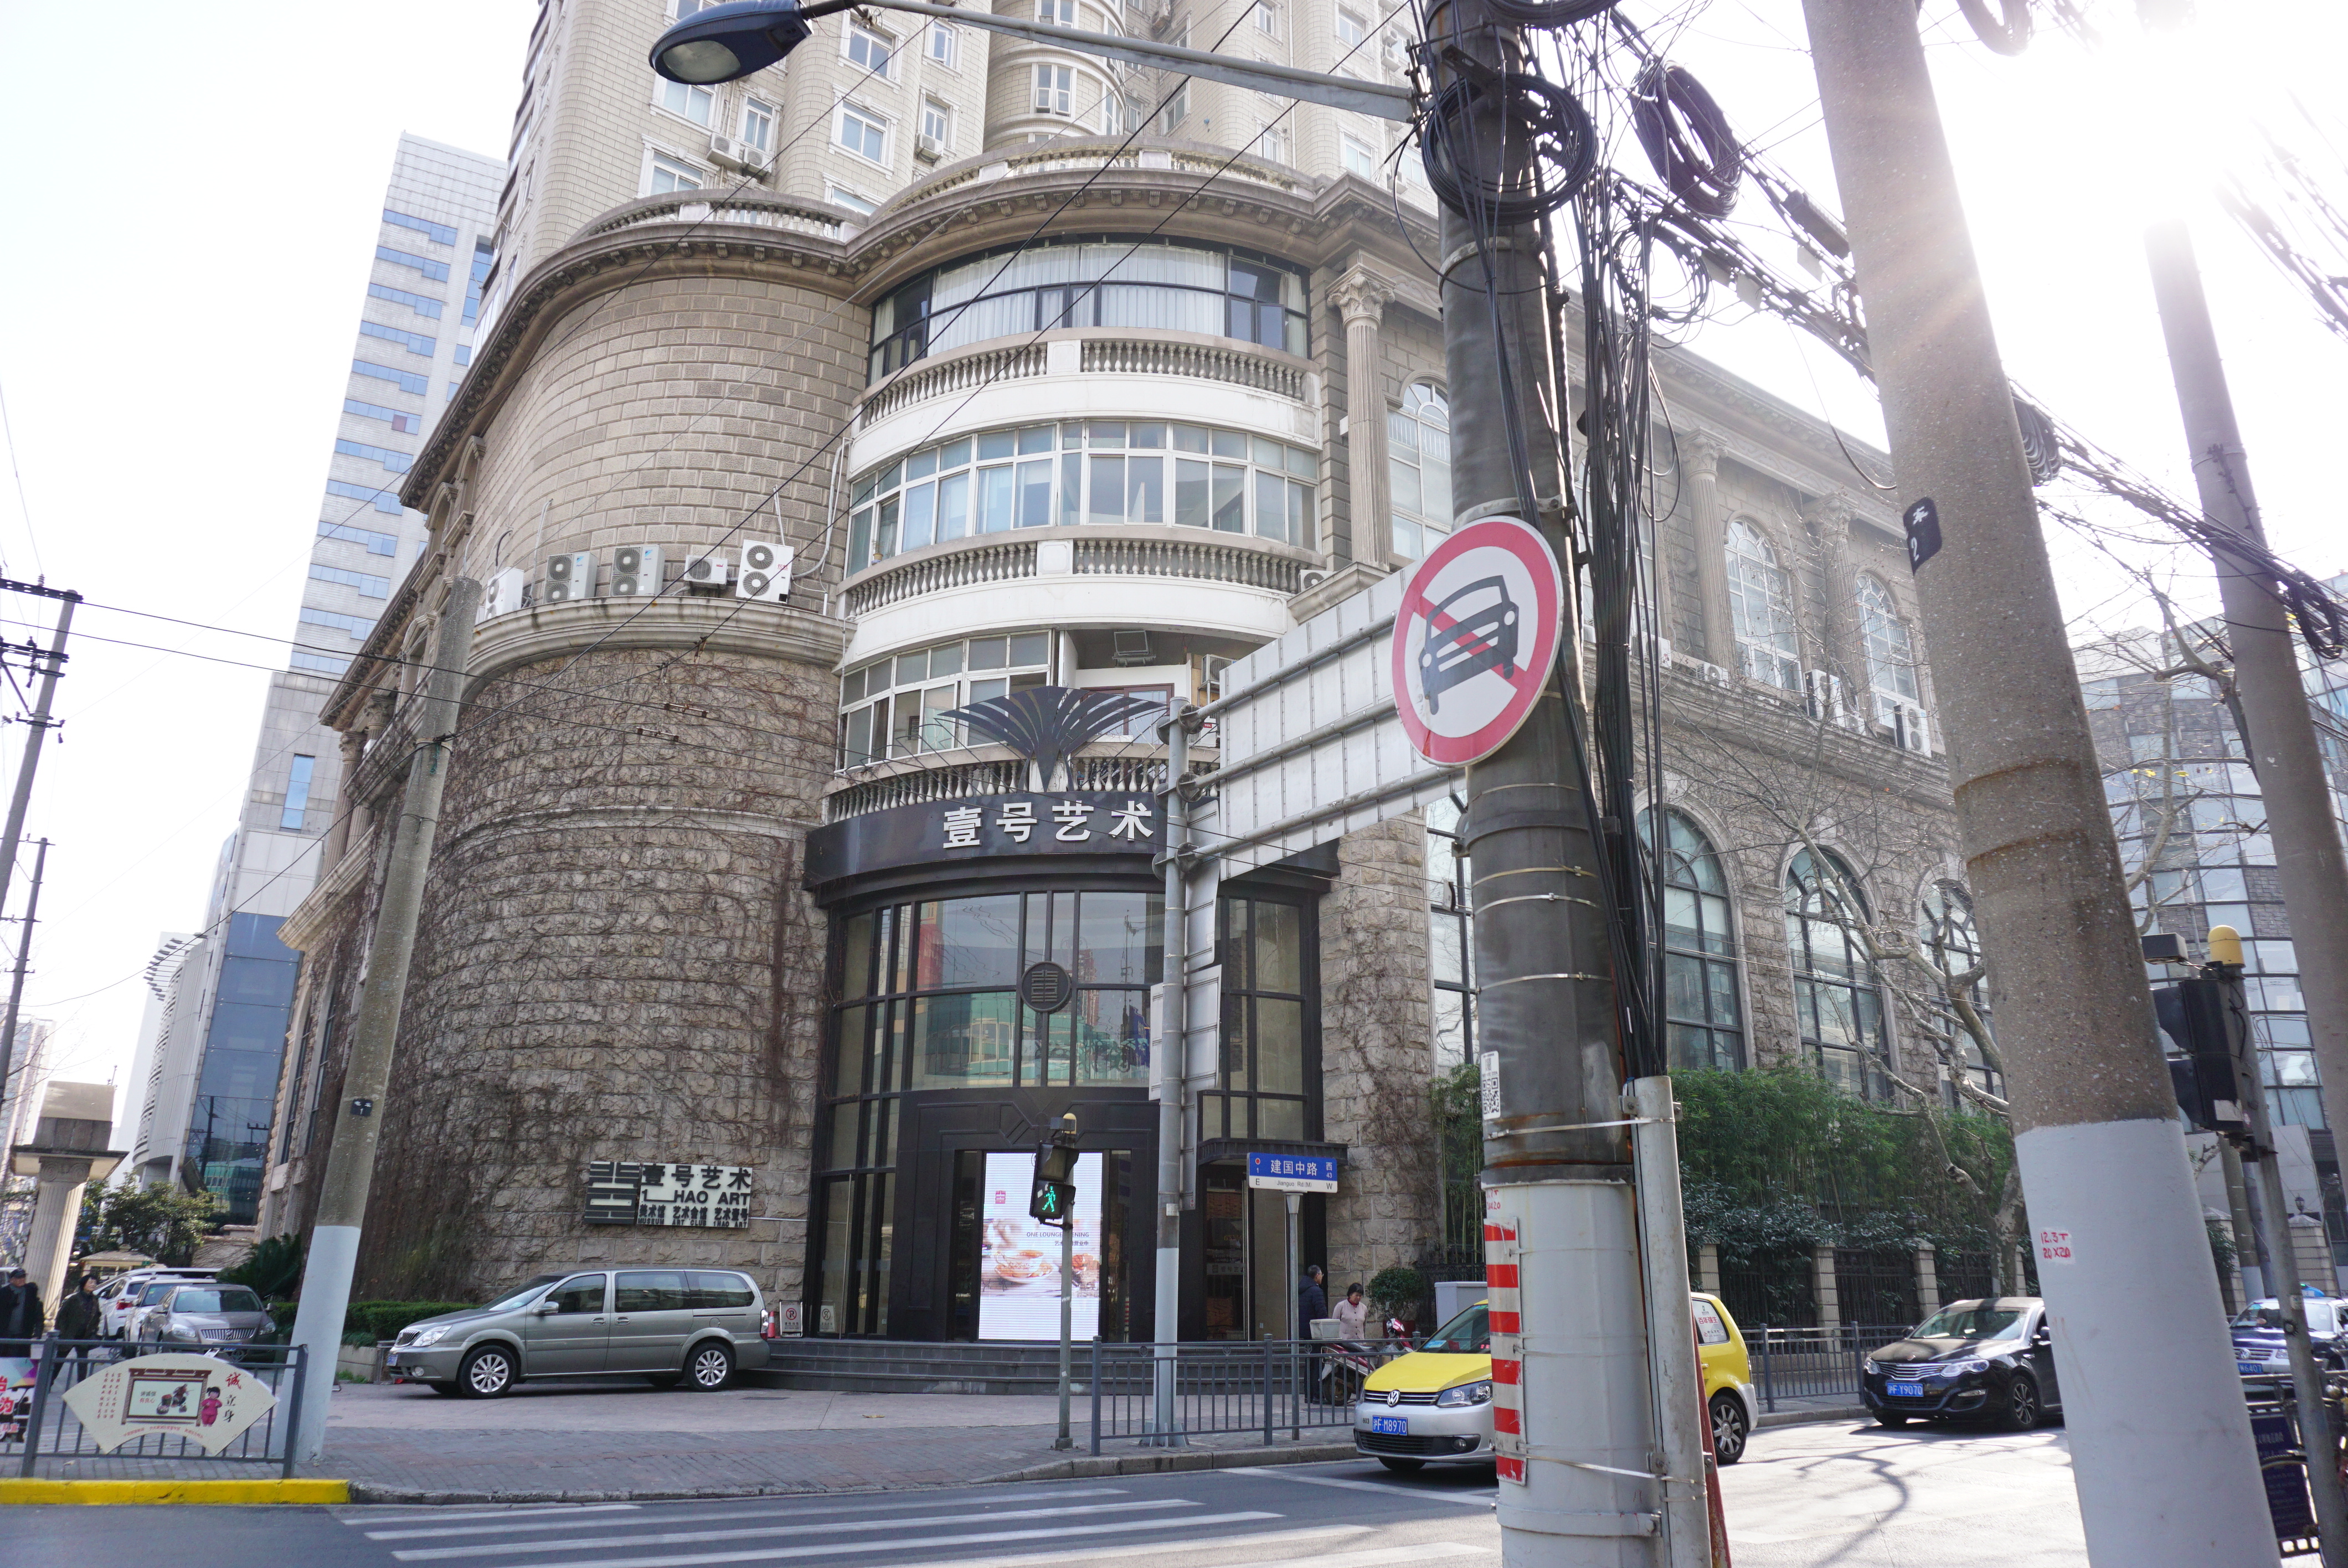
natural, building, metropolitan area, architecture, property, landmark, neighbourhood, city, mixed use, urban area, real estate, downtown, facade, commercial building, metropolis, street, condominium, vehicle, apartment, car, city car, compact car, house, plaza, family car